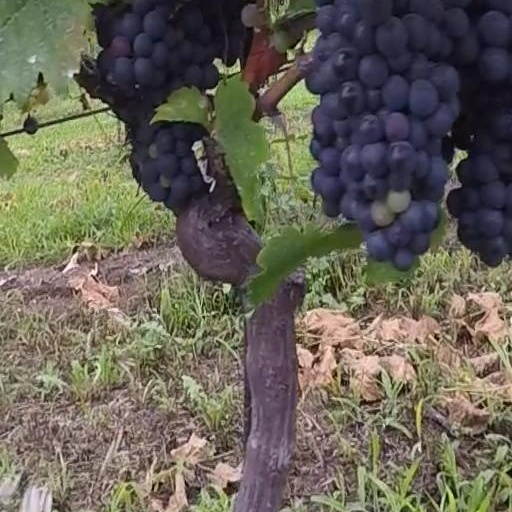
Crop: grape